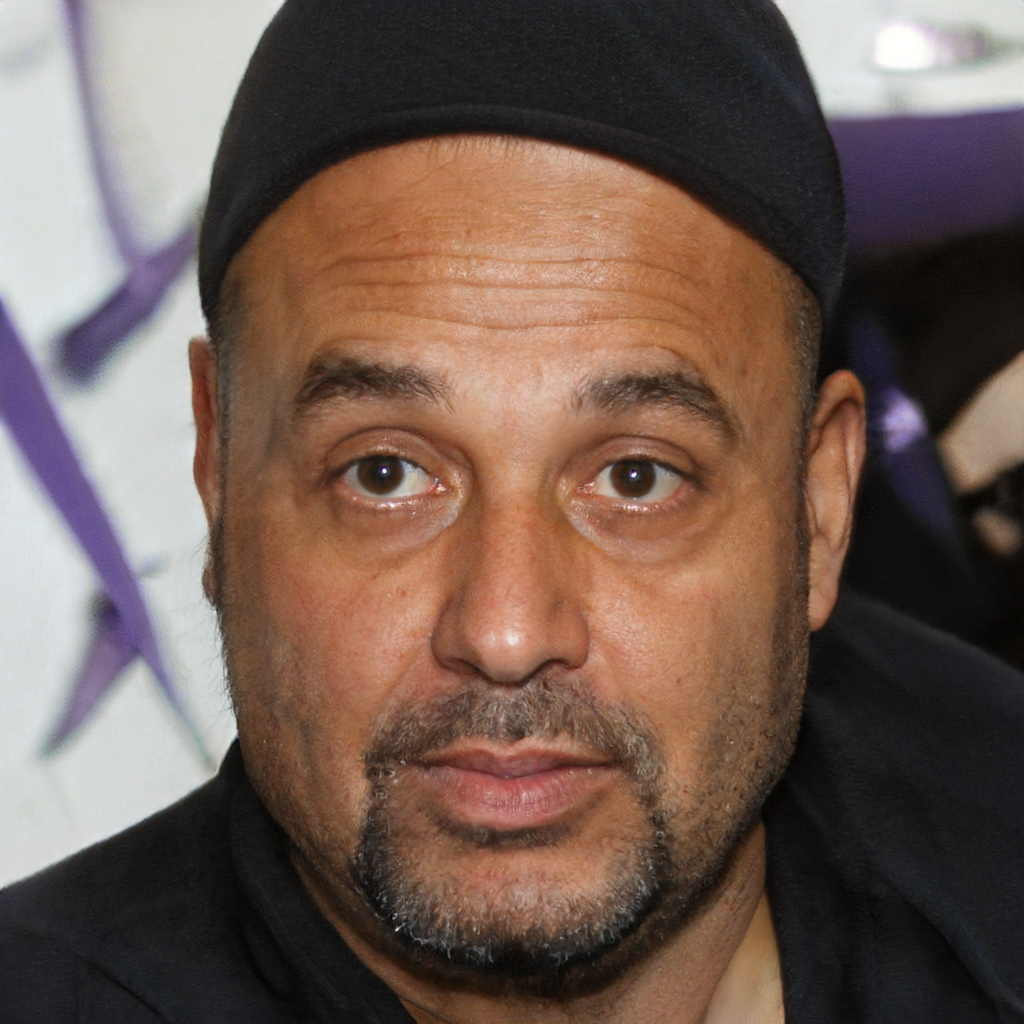
Gender: Male